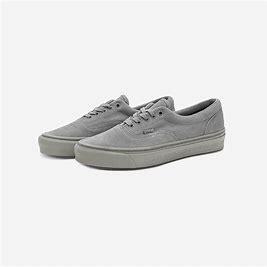
Brand: Vans
Model: Era 95 DX